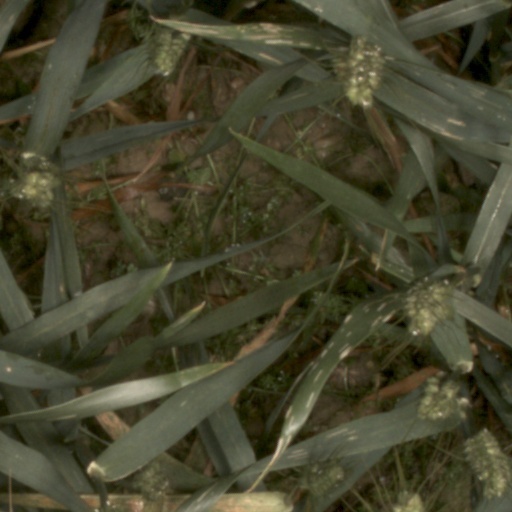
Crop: wheat